2009 Iranian presidential election

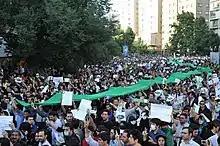
Protesters in Tehran, 16 June

Ynet reported on 14 June that two people had died in the rioting so far. That day, protests had been organized in front of the Iranian embassies in Turkey, Dubai, Paris, Berlin, London, Rome, Sydney, Vienna and The Hague. In response to the reformist protests, tens of thousands of people rallied in Tehran on 14 June to support the victory of Ahmadinejad.